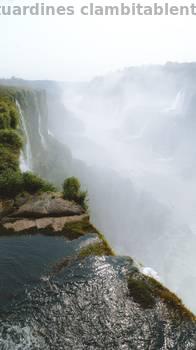
Label: Watermark